Armenian genocide and the Holocaust

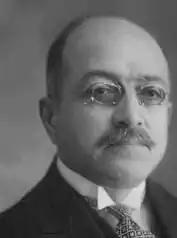
İbrahim Tali Öngören, who organized pogroms in Turkish Thrace

Historian Francis Nicosia writes that the Armenian genocide and the Holocaust are the two most-compared genocides in the twentieth century. For historian Robert Melson, "The Armenian Genocide and the Holocaust are the quintessential instances of total genocide in the twentieth century."